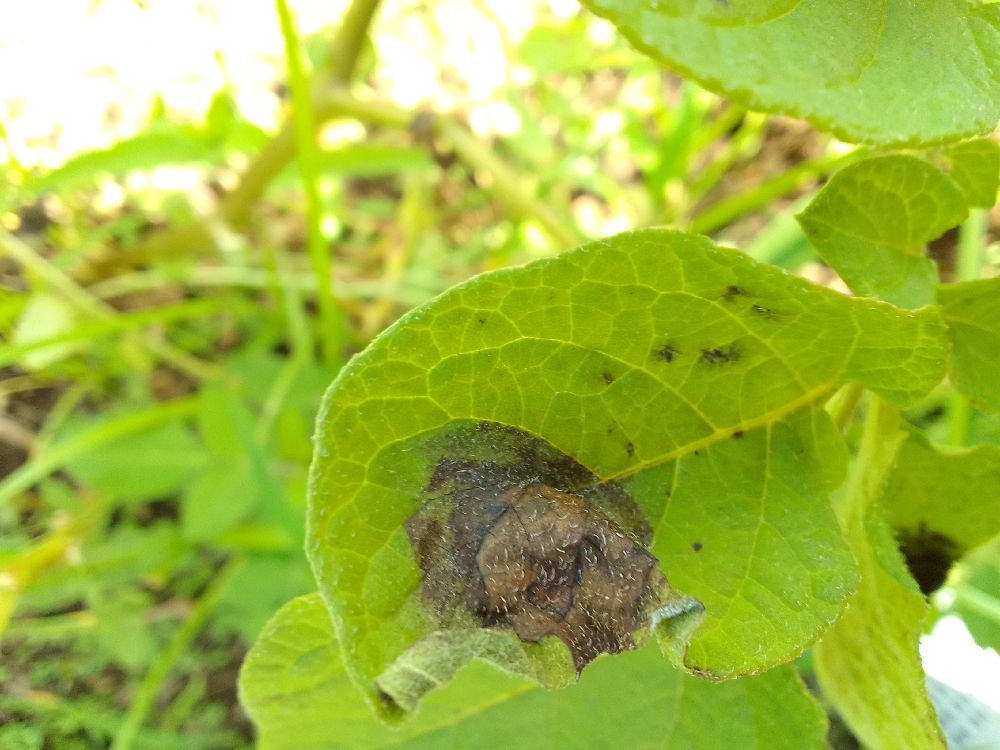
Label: Late blight